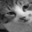
Label: cat